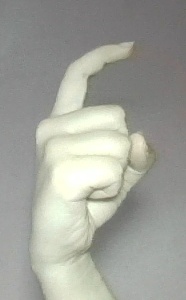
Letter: ra